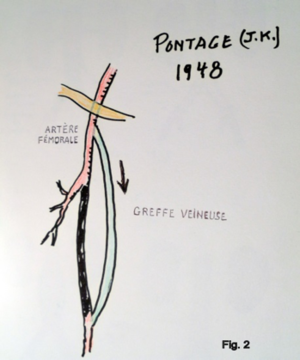
Croquis n°1 réalisé par Jean Kunlin
Jean Kunlin est un chirurgien français, né le 10 juillet 1904 à Schiltigheim, mort le 11 septembre 1991 à Boulogne-Billancourt. Il réalise le premier pontage vasculaire en 1948.